Crude (2009 film)

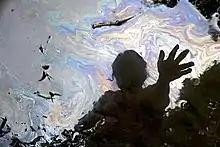
Film still

Crude is a 2009 American documentary film directed and produced by Joe Berlinger. It follows a two-year portion of an ongoing class action lawsuit against the Chevron Corporation in Ecuador.